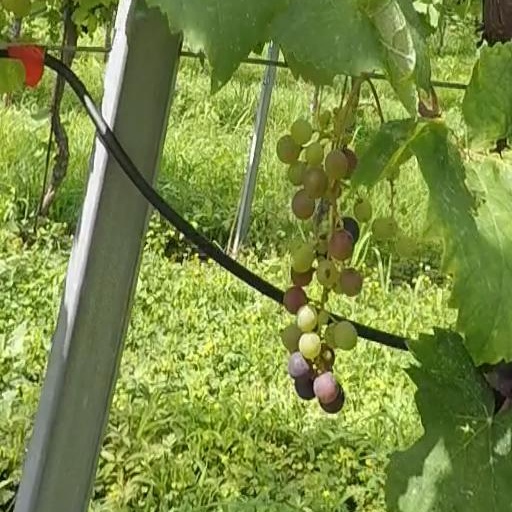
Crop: grape